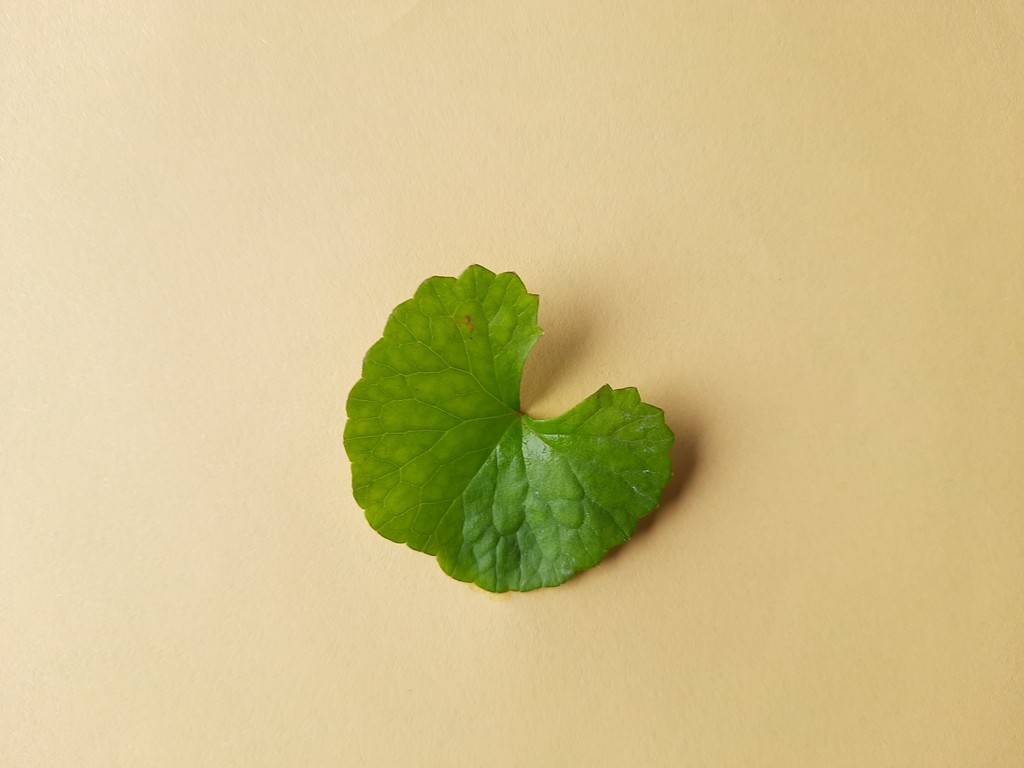
Label: Healthy